Appomattox campaign

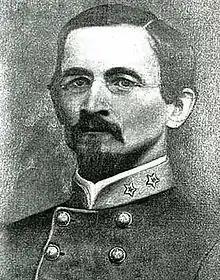
Colonel Charles Marshall

At the first Battle of High Bridge on April 6, 1865, Confederates stopped a large Union raiding party from burning High Bridge before Confederates south of the Appomattox River could pass over it to the north side. The Confederates took at least 800 Union survivors as prisoners. Union Colonel (Brevet Brigadier General) Theodore Read was killed, possibly in a pistol shootout with Confederate Colonel James Dearing (often identified as a brigadier general but his appointment was never confirmed), who was also mortally wounded in the encounter.